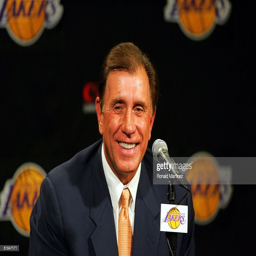
basketball player smiles during a press conference announcing him as the new head coach .